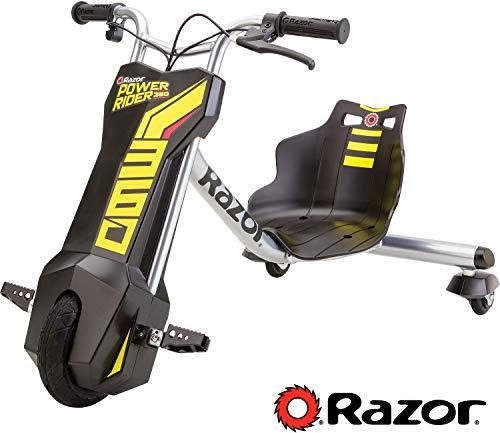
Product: Razor Power Rider 360 Electric Tricycle
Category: Sports & Outdoors | Outdoor Recreation | Cycling | Kids' Bikes & Accessories | Kids' Tricycles
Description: Blast into the future with the PowerRider 360 - all-new, electric powered 3-wheeler from Razor.
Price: $148.00
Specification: Product Dimensions:         27.2 x 24.4 x 10.2 inches ; 32.8 pounds    |Shipping Weight: 33.3 pounds (View shipping rates and policies)|ASIN: B00HOTSJO4|California residents:  Click here for Proposition 65 warning.|Item model number: 20136401|Batteries 1 12V batteries required. (included)|    #9    in Kids' Tricycles